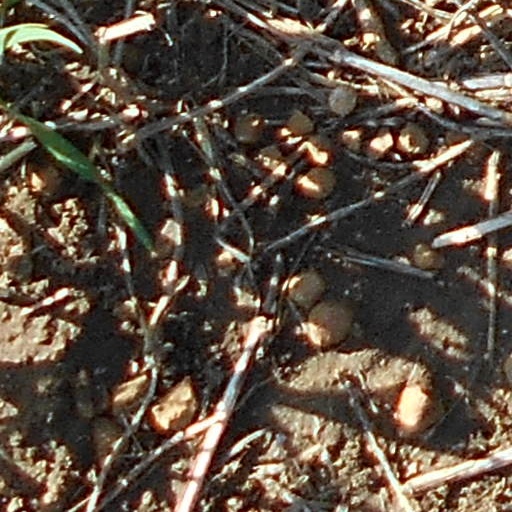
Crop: wheat